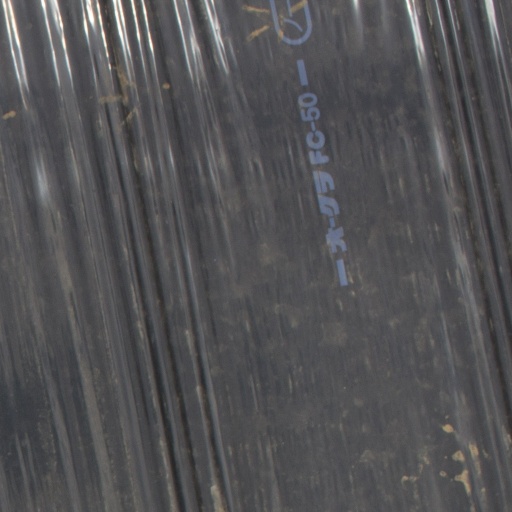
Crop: Jerusalem artichoke